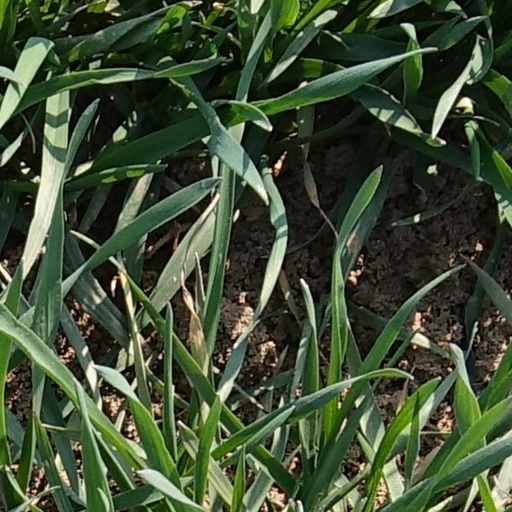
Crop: wheat